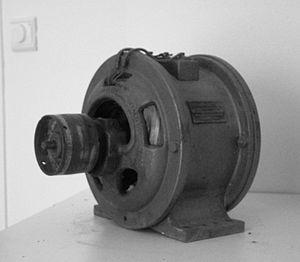
Moteur N° 28304
Un moteur est un appareil transformant une énergie quelconque en énergie mécanique.